Auditory imagery

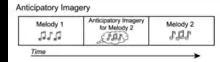
When people receive auditory input an auditory image is developed. As the associations with pieces of organized sound become stronger and more intricate, the silence involved in the sound can initiate auditory images in the brain.

As associations between pieces of sound such as music or repetitive dialogue become stronger and more complex even the silence involved in the sound can initiate auditory images in the brain. Studies have been done in which people listen to a CD over and over with silence in between tracks and the neural activity was analyzed using fMRI. It was consistently found the prefrontal cortex and premotor cortical areas were active during the anticipation of auditory imagery. The caudal PFC was used a lot during the early stages of learning of the song while in later stages the rostral PFC was used more indicating a shift in the cortex regions used during auditory imaging association. Studies suggest sub vocalization may be a factor in anticipatory auditory imagery. The study proved that singers with less accuracy show greater laryngeal activity during auditory imagery than singers who showed accuracy.